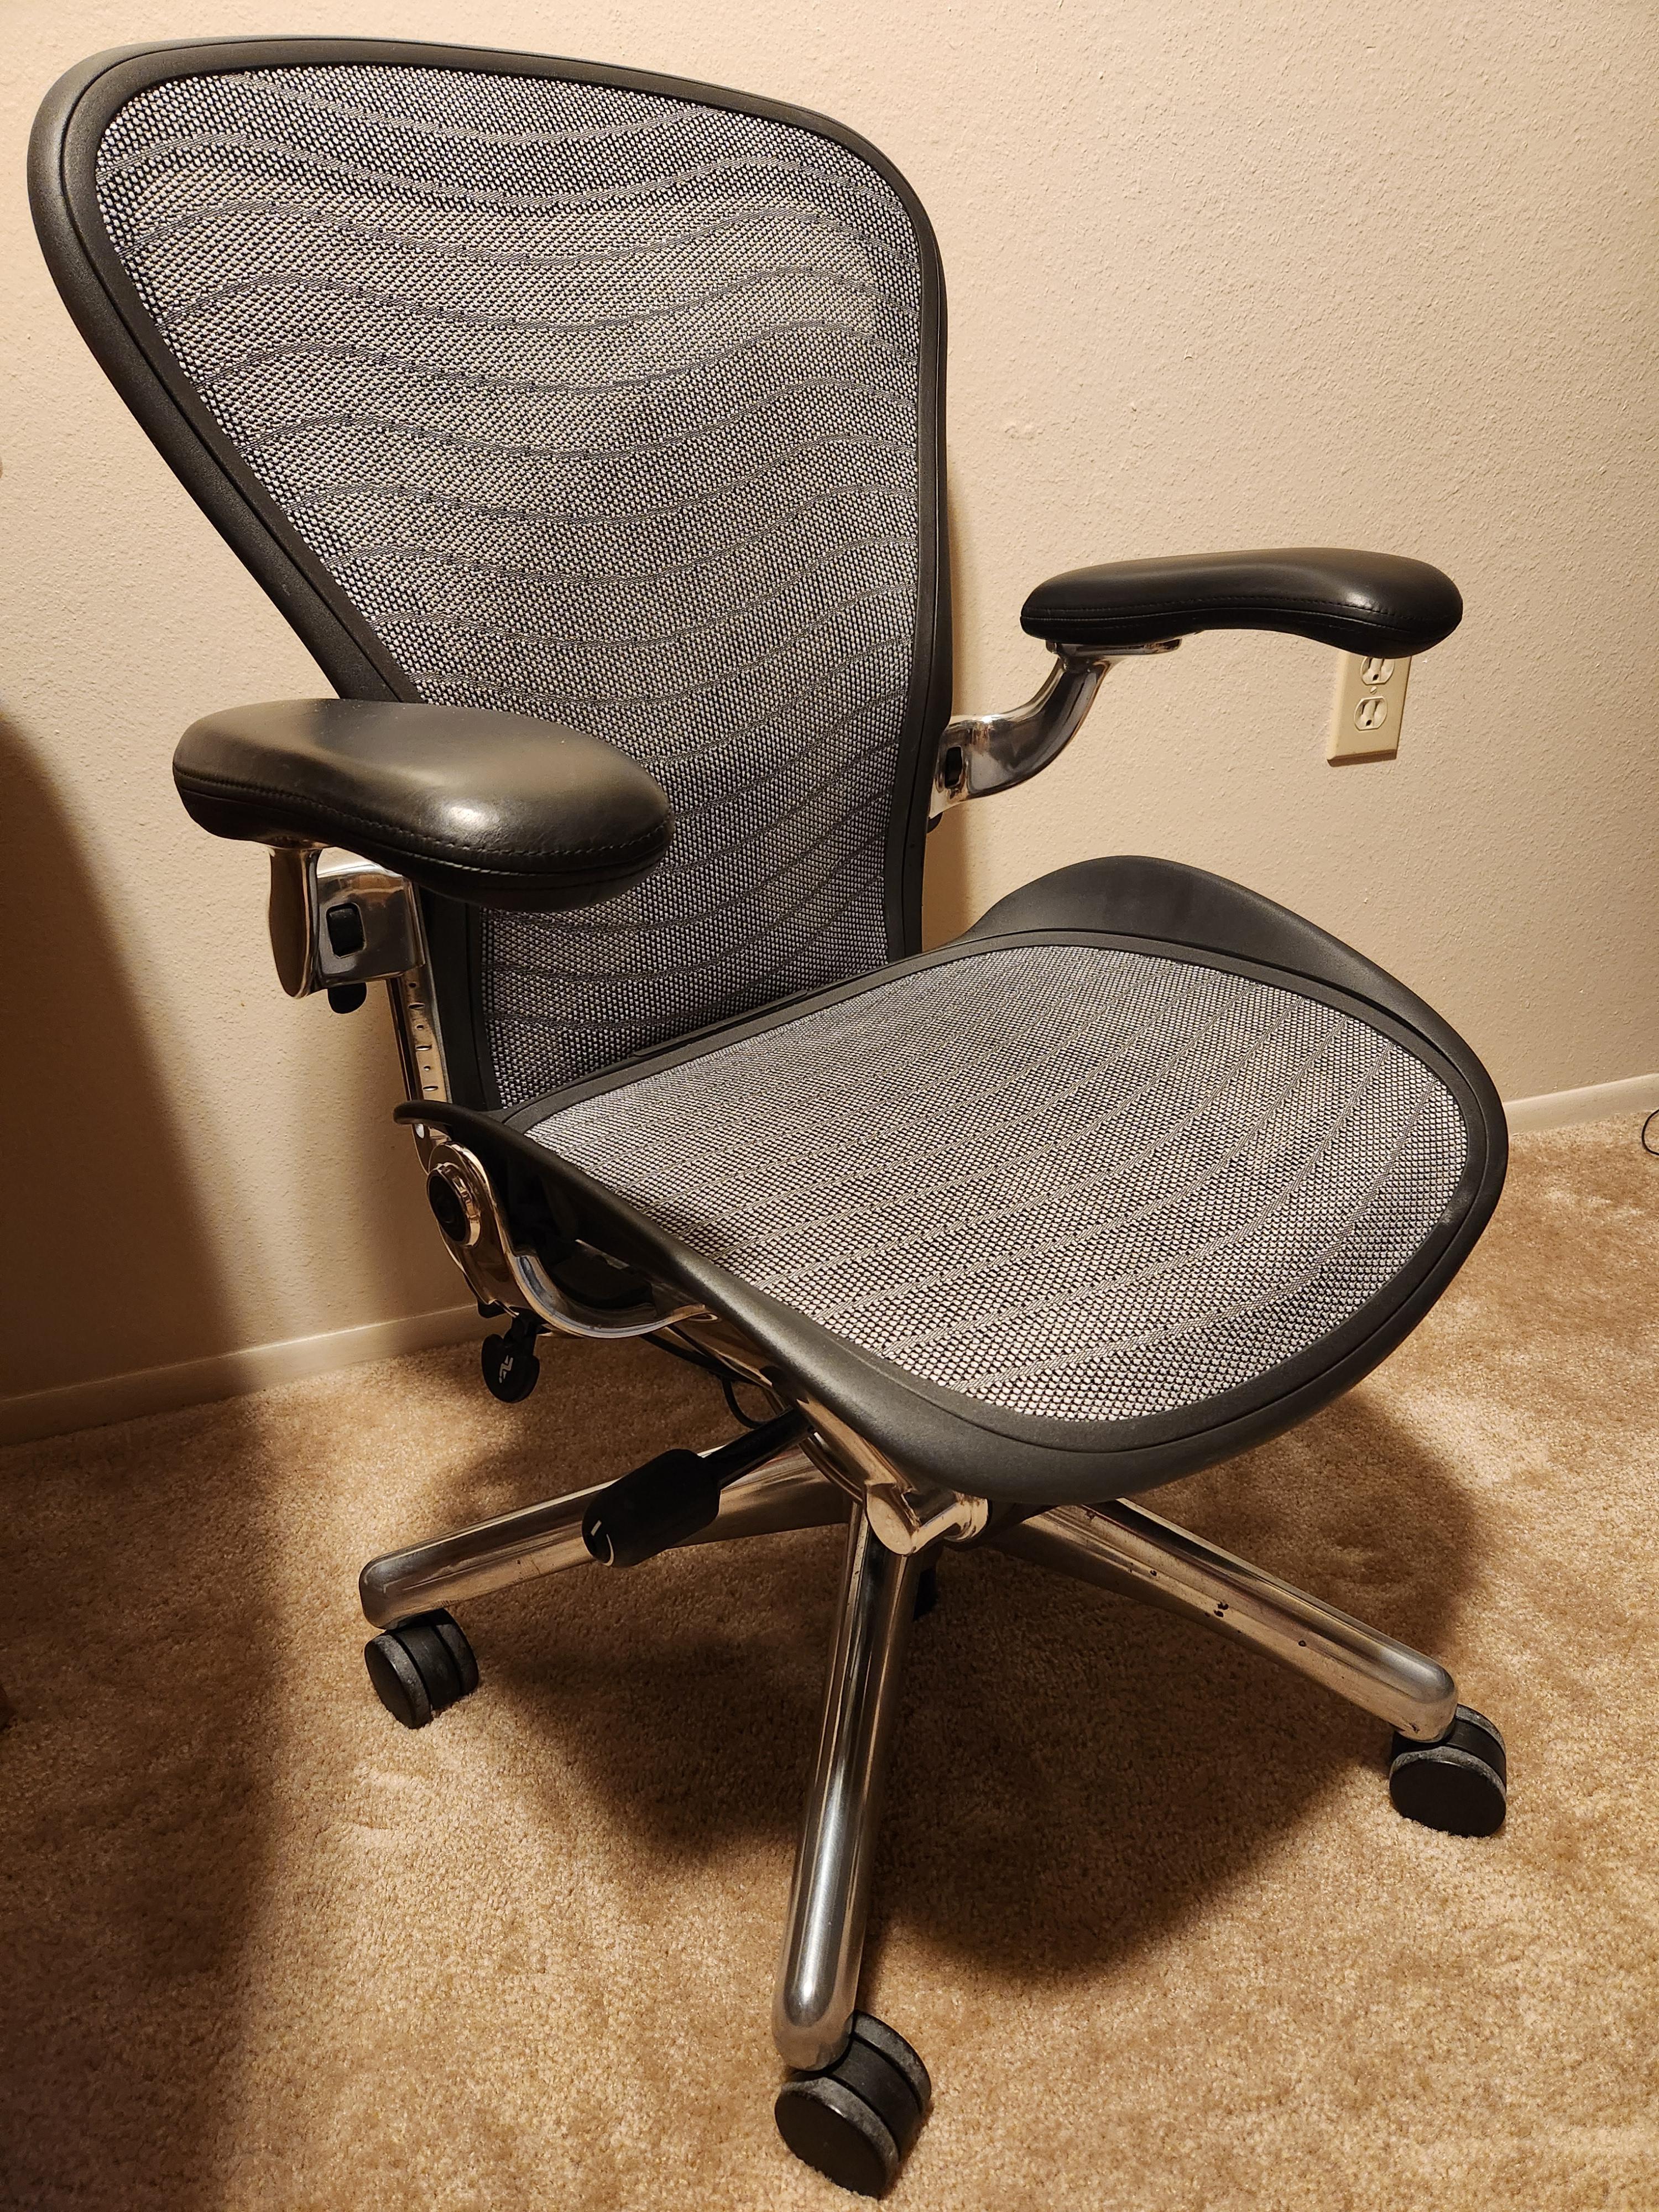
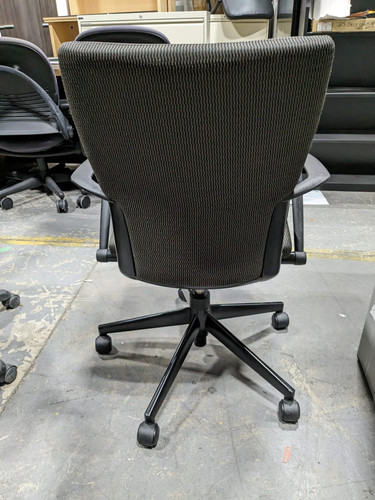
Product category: items_chair
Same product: no